Tetragonula iridipennis

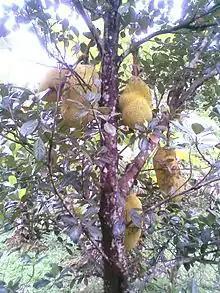
"Tetragonula iridipennis" feeds on the nectar of the Jack fruit tree

The centipede species "Scolopendra hardwickei" is a specialized predator for stingless bee species like "T. iridipennis." Predators like spiders, flies, wasps, and lizards are also a constant threat to "T. iridipennis" colonies because they invade nests to eat their rich honey stores. "T. iridipennis" defends against these predators by preventing access to its nest. It seals pores of the hive with a substance created by mixing its own salivary gland secretions with plant-derived resins. This substance called propolis also has favorable mechanical properties and is used by "T. iridipennis" to protect its nest from wind and rain.